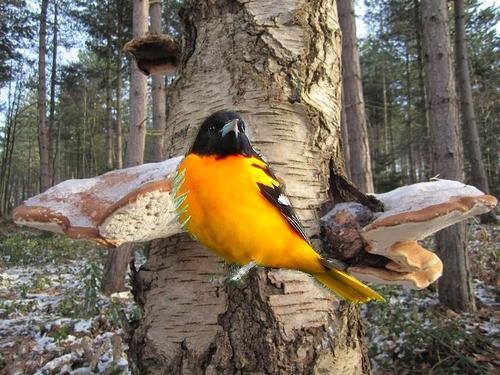
Bird species: Baltimore_Oriole
Bird type: landbird
Background: land